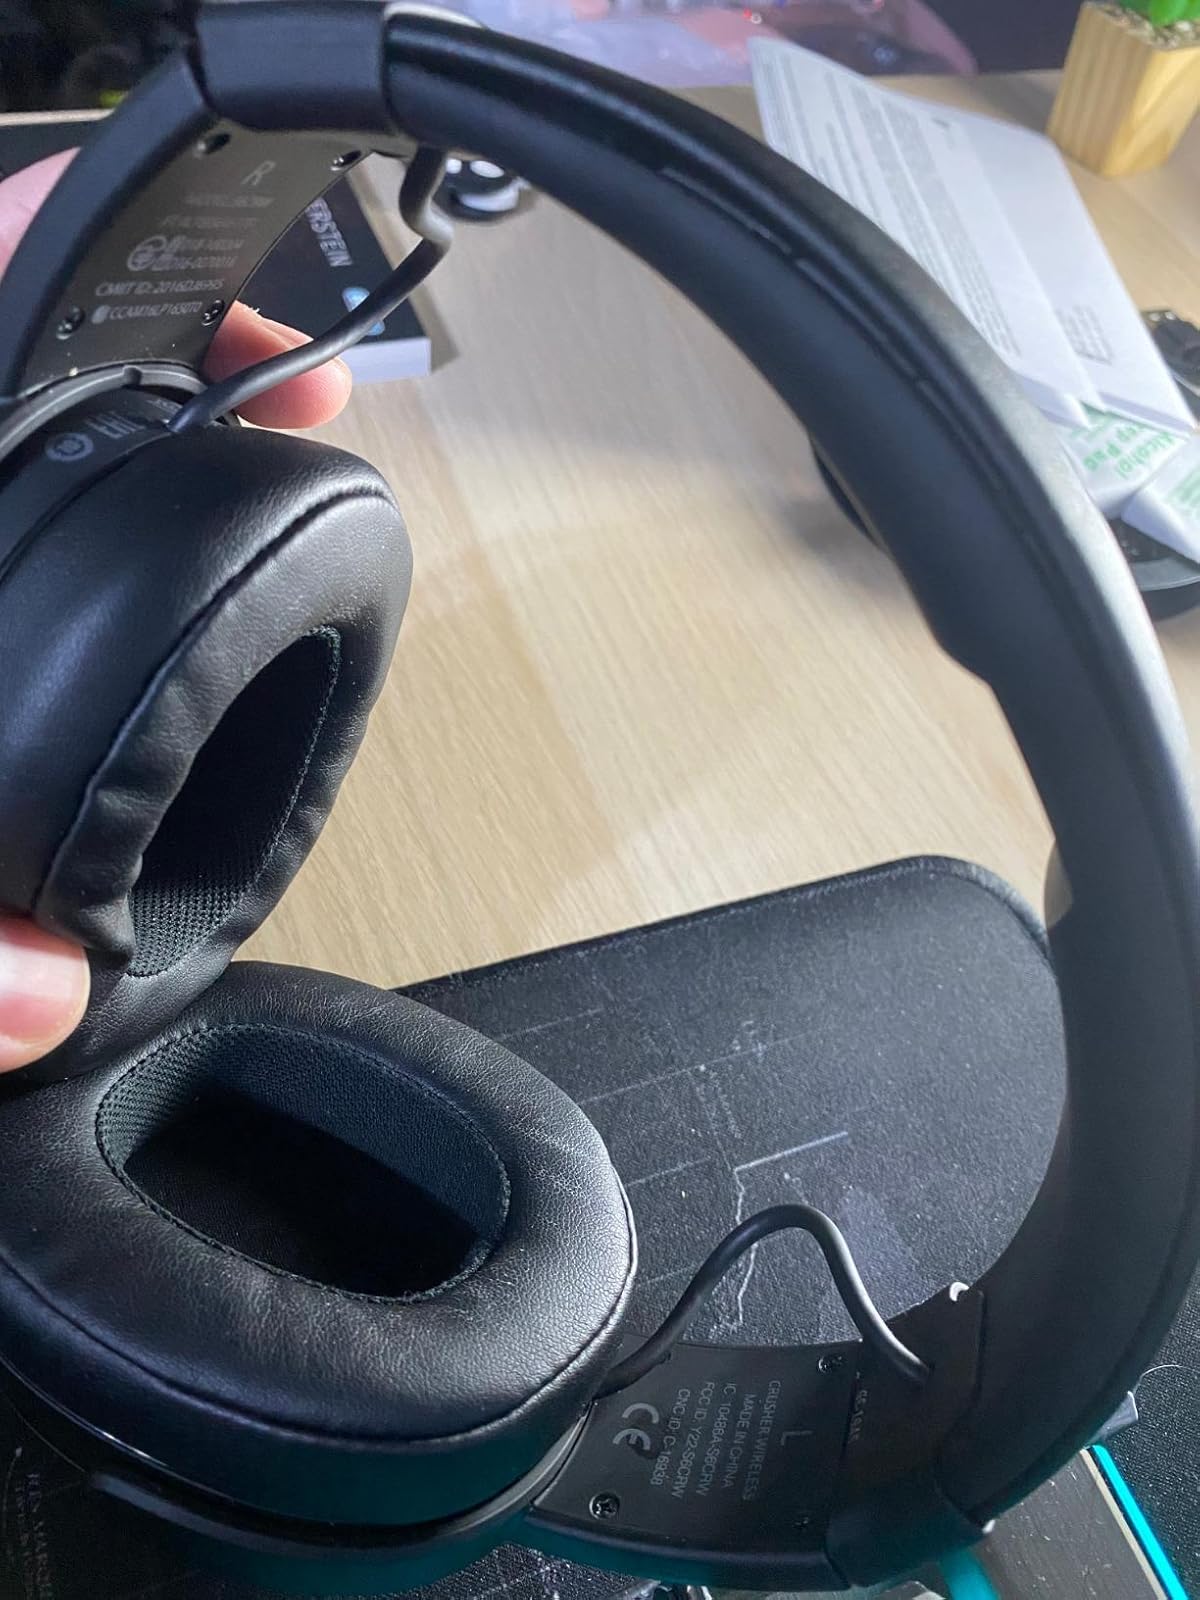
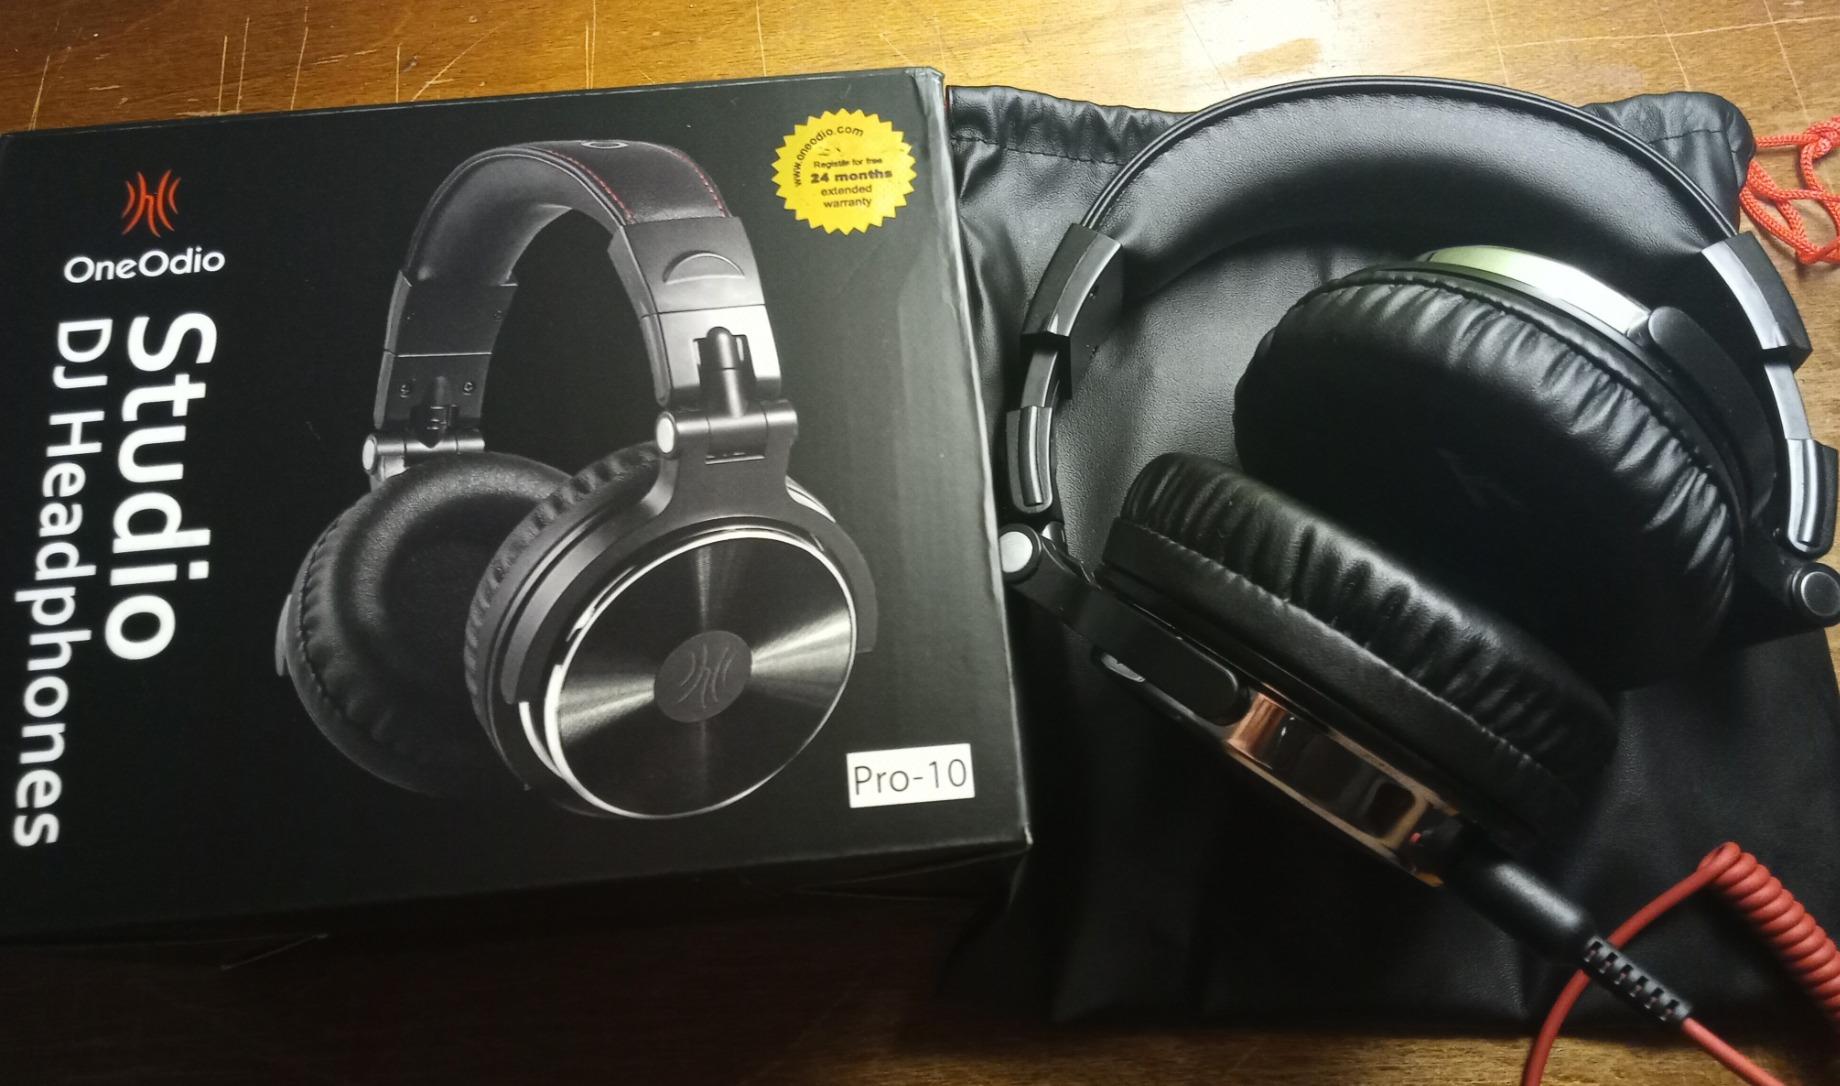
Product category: headphones
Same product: no